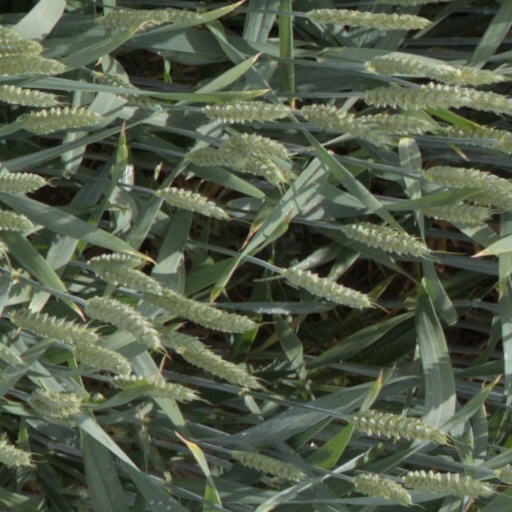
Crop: wheat